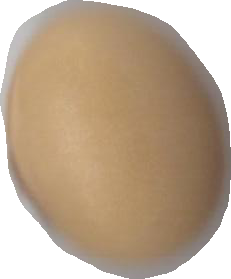
Variety: Anjasmoro